Freddie Mercury: The Great Pretender

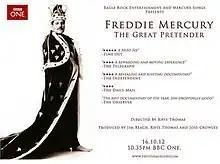
Promotional image

Freddie Mercury: The Great Pretender is a 2012 British feature-length documentary film about Queen singer Freddie Mercury and his attempt to forge a solo career. The film is a venture co-produced by EMP and Mercury Songs for Eagle Rock Entertainment, with Eagle Rock serving as distributor.